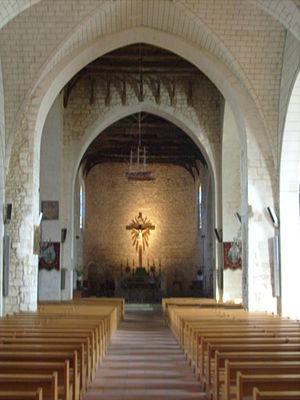
Intérieur de l'église de Saint-Pierre-d'Oléron
Saint-Pierre-d’Oléron est une commune du sud-ouest de la France, située dans le département de la Charente-Maritime. Ses habitants sont appelés les Saint-Pierrais et les Saint-Pierraises.